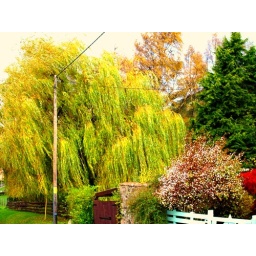
A weeping willow tree with a blossom bush and red creeper over a wall.